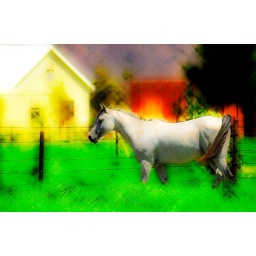
White horse in pasture